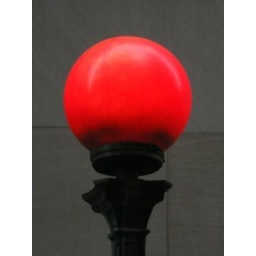
lamp above a subway entrance. across from the new york stock exchange, on wall street.